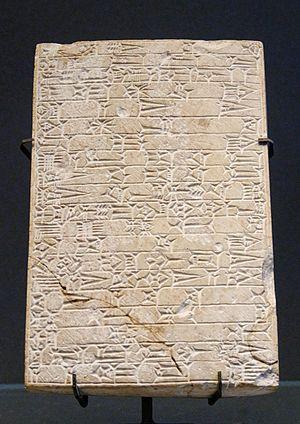
Tablette de fondation du temple de Ninisina à Larsa, consacré par Warad-Sîn, roi de Larsa. Provenance
Warad-Sîn est un roi de Larsa, dont le règne va de 1834 à 1823 av. J.-C. Il prend le pouvoir dans cette ville au moment où son père Kudur-Mabuk renverse le roi Silli-Adad. Kudur-Mabuk ne prend jamais le titre de roi, laissant ce privilège à son fils qu'il associe donc à son pouvoir. Les deux sont ainsi mentionnés dans plusieurs inscriptions. Le reste de sa famille connue est sa sœur Enanedu, qui devient grande prêtresse du dieu Sîn à Ur et son frère Rîm-Sîn qui lui succède à sa mort en 1823 av. J.-C.